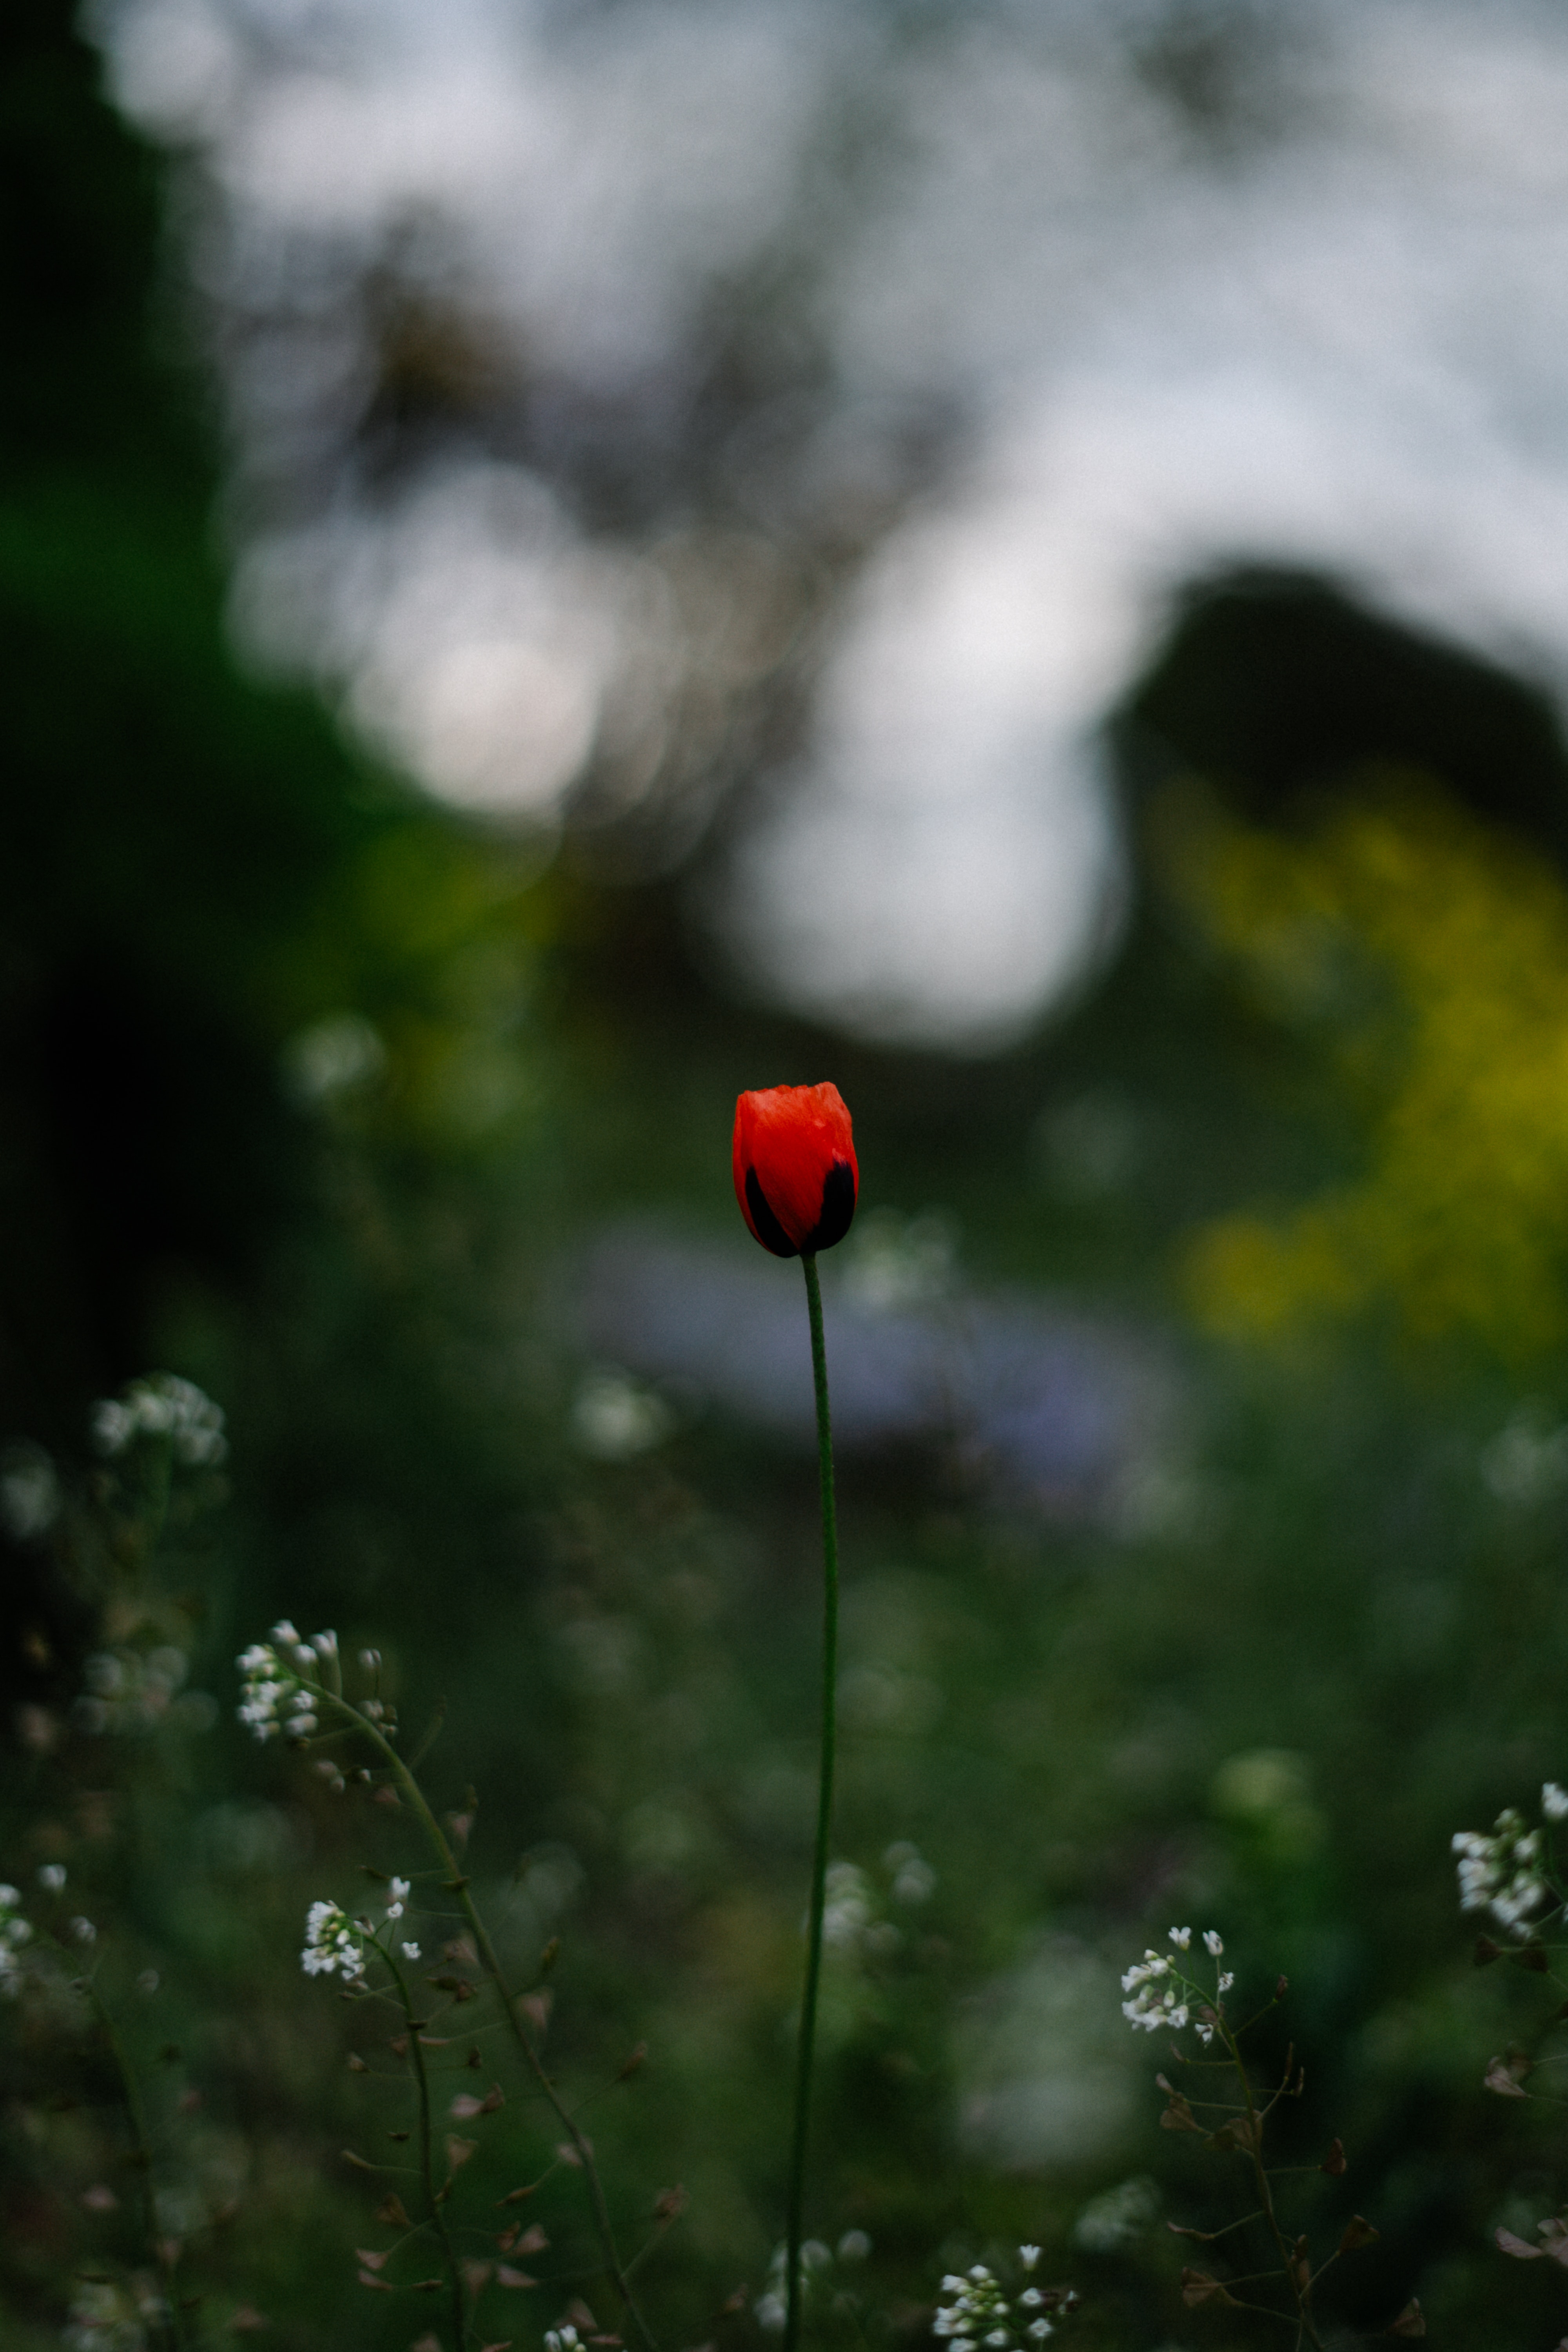
natural, flower, plant, petal, natural landscape, corn poppy, sky, herbaceous plant, grass, meadow, landscape, flowering plant, annual plant, grassland, twig, macro photography, wildflower, field, carmine, plant stem, coquelicot, Forb, prairie, poppy family, lily family, evening, Pedicel, wildlife, tree, rose family, malvales